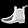
Label: Ankle boot